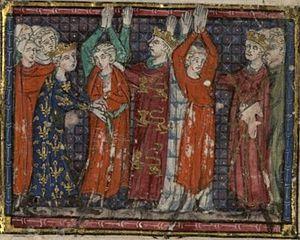
Adoubement des futurs Philippe V le Long et Charles IV le Bel en 1313. La cérémonie est présidée par Philippe IV le Bel, Louis Ier de Navarre et Édouard II d'Angleterre.
Philippe V, dit « le Long », né vers 1293 et mort le 3 janvier 1322, est roi de France et de Navarre. Il règne de 1316 à sa mort et est l'avant-dernier monarque de la dynastie des Capétiens directs.